Lwów District League

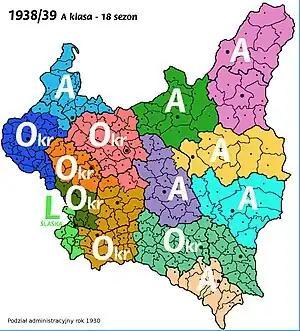

Lwów district football competitions were a regional association football competitions on territory of Lwów Voivodeship, Tarnopol Voivodeship, and Stanisławów Voivodeship (1920-1934), Poland (then Second Polish Republic) in 1920–1939. The competitions were organized by the Lwówskie Okręgowych Związków Piłki Nożnej, Lwówskie OZPN.